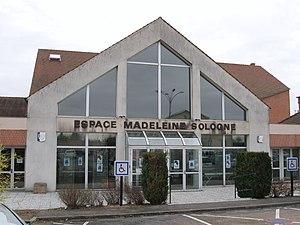
Espace Madeleine Sologne, La Ferté-Saint-Aubin, Loiret, France
Madeleine Simone Vouillon, de son nom de scène, Madeleine Sologne, est une actrice de théâtre et de cinéma française, née le 27 octobre 1912 à La Ferté-Imbault et décédée le 31 mars 1995 à Vierzon.